Antonio José Martínez Palacios

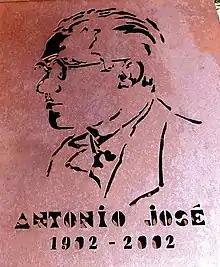
Monument marking the centenary of the composer's birth

Antonio José Martínez Palacios (12 December 190211 October 1936), professionally known as Antonio José, was a Spanish composer. Maurice Ravel apparently said of Antonio José: "He will become "the" Spanish composer of our century", however, his music lay forgotten until the 1980s.